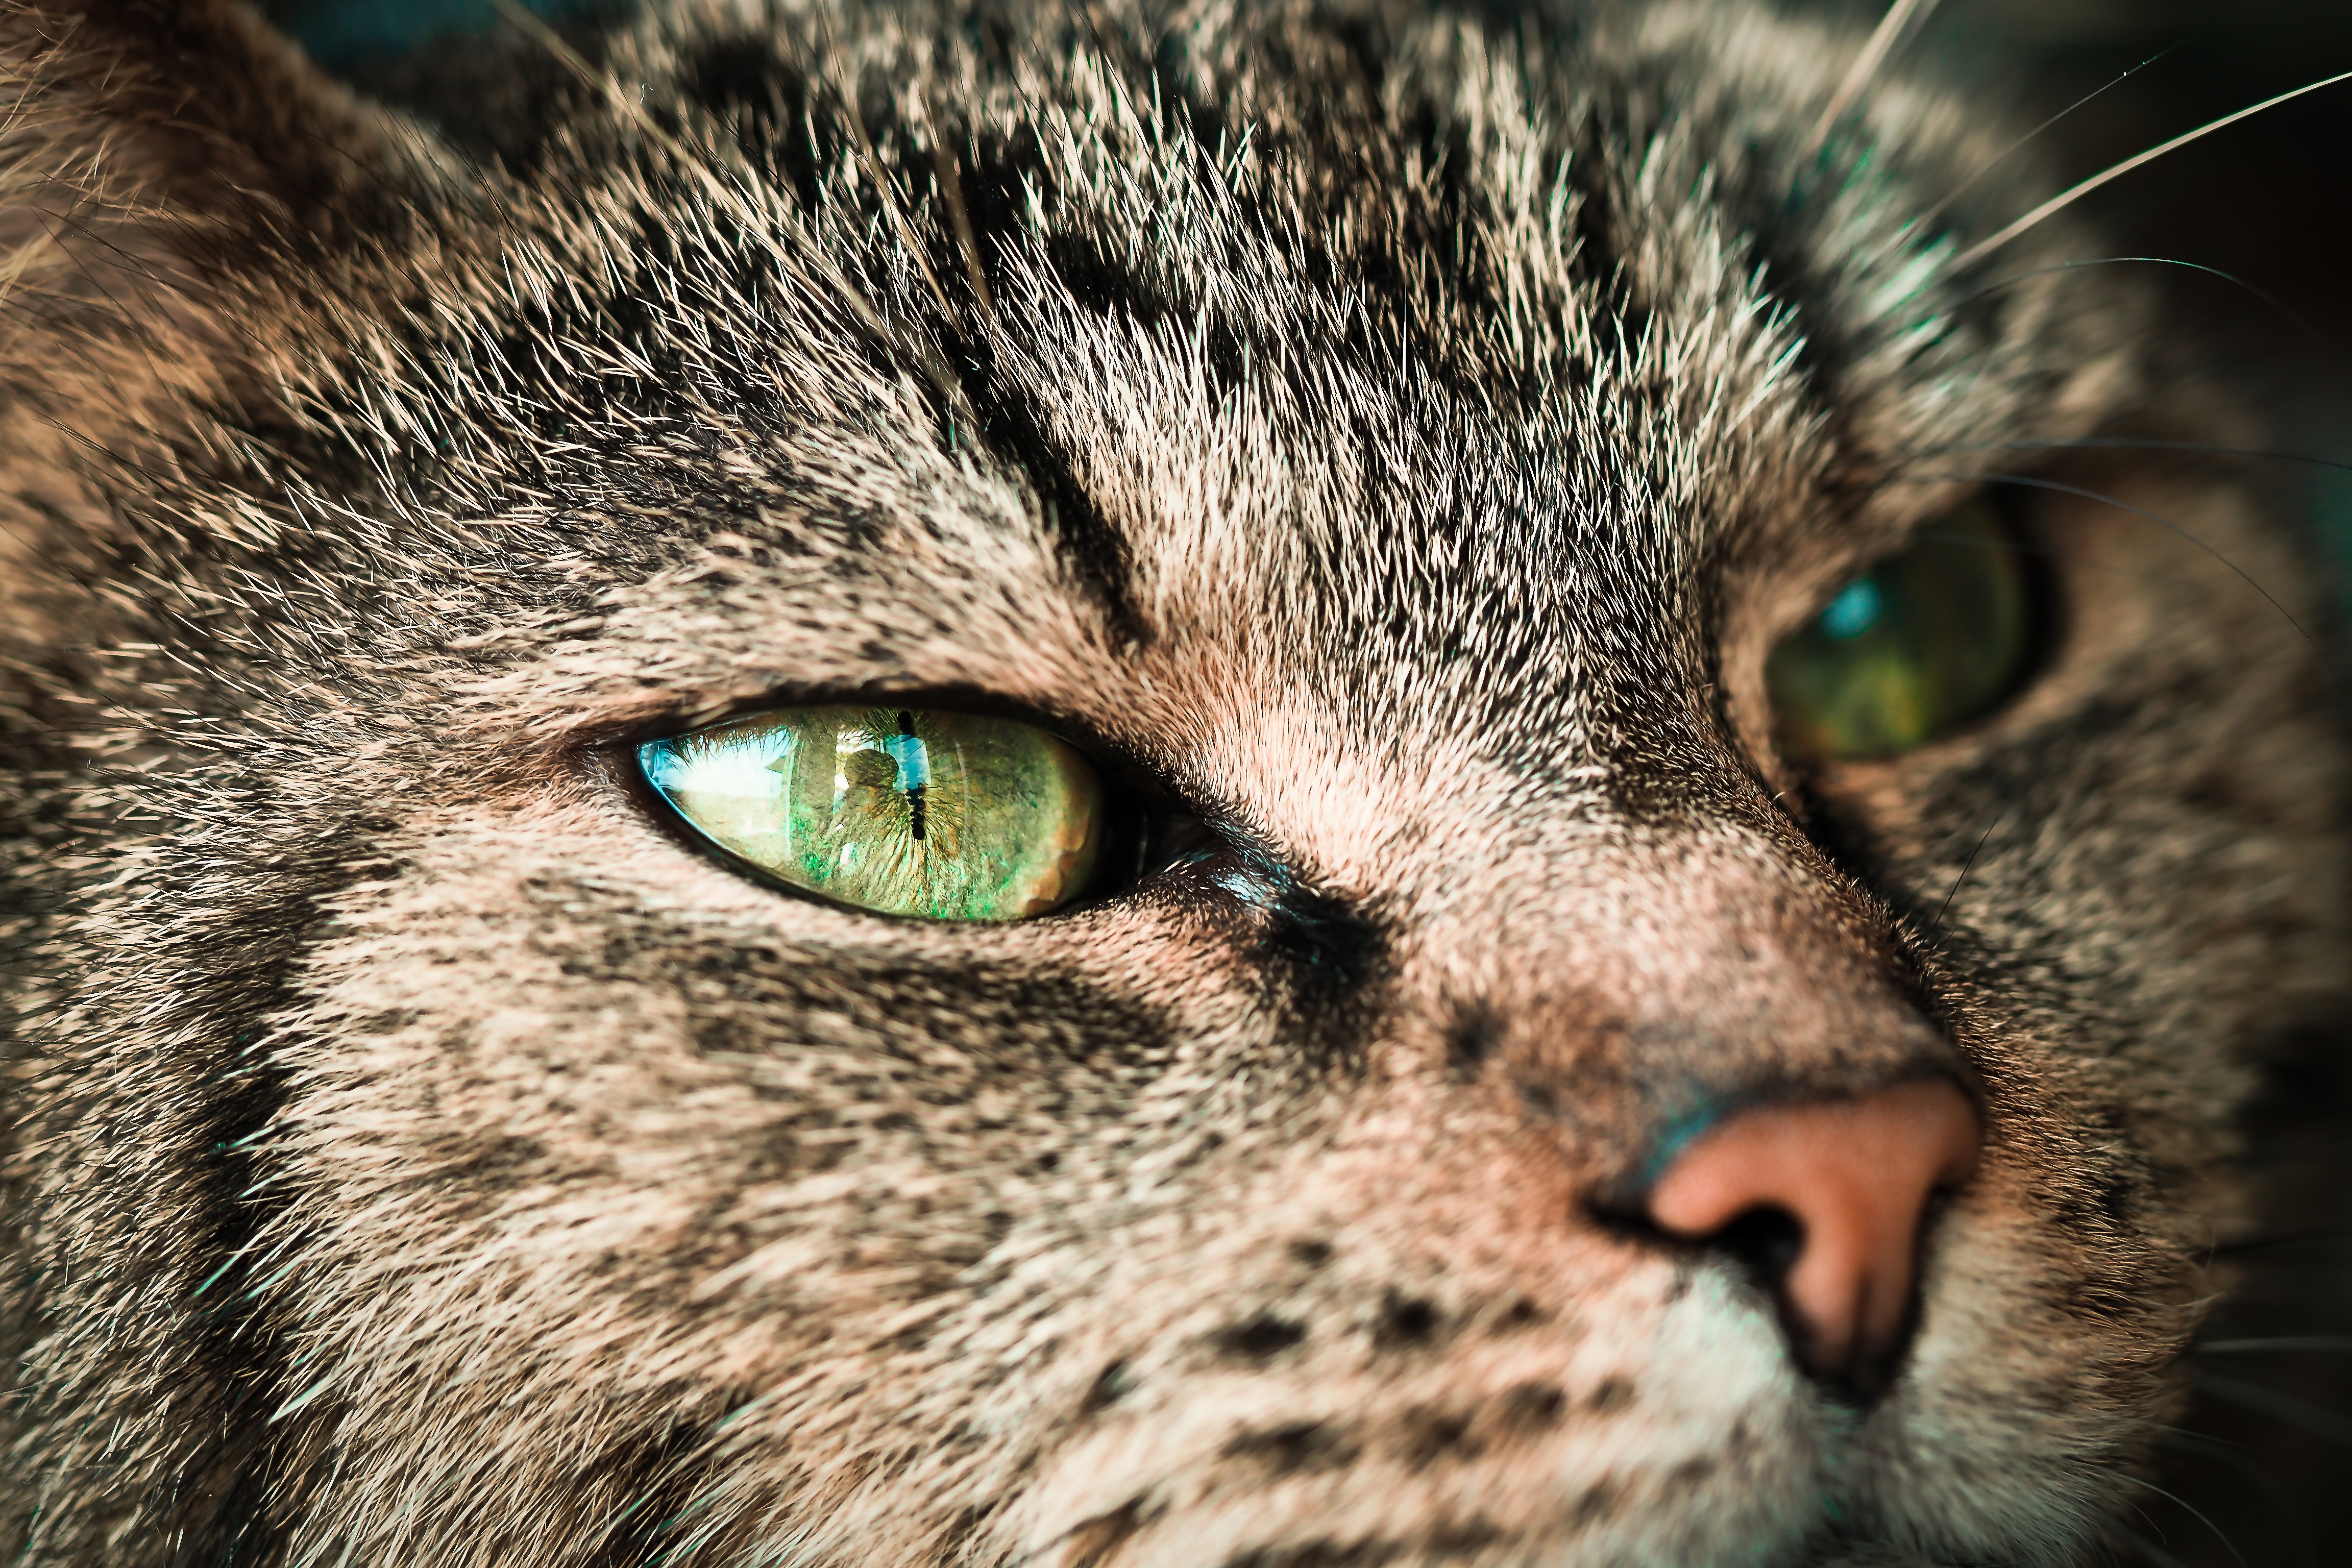
nature, animal, pet, portrait, kitten, cat, macro, mammal, close, fauna, close up, nose, eyes, whiskers, snout, eye, adidas, head, vertebrate, organ, domestic cat, wildlife photography, mirroring, animal portrait, mackerel, cat face, macro photography, cat's eyes, tabby cat, european shorthair, wild cat, small to medium sized cats, cat like mammal, domestic short haired cat, pixie bob